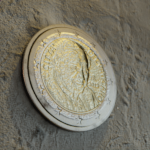
Coin value: 2euro
Country: va
Edition: 2013